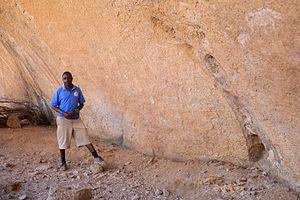
Guide Damara décrivant les peintures rupestres de Bushman's Paradise, dans le Damaraland (Namibie).